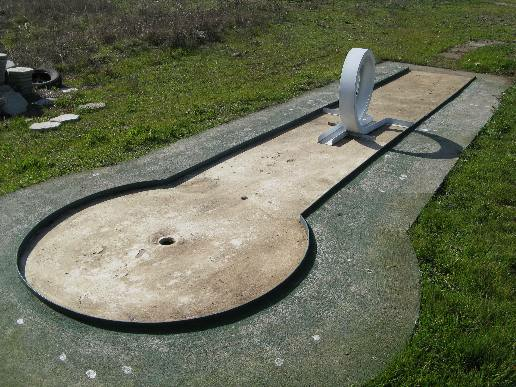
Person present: No